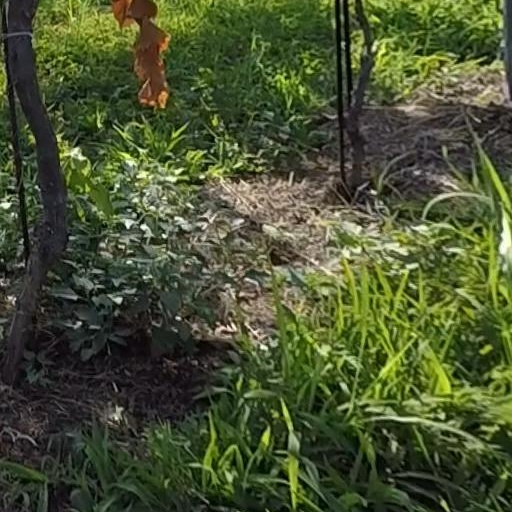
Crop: grape